Liraglutide

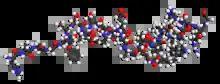
NMR structure of liraglutide. PDB entry

Liraglutide, sold under the brand name Victoza among others, is an anti-diabetic medication used to treat type2 diabetes, and chronic obesity. It is a second-line therapy for diabetes following first-line therapy with metformin. Its effects on long-term health outcomes like heart disease and life expectancy are unclear. It is given by injection under the skin.